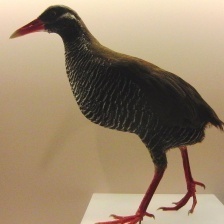
Species: OKINAWA RAIL
Scientific name: GALLIRALLUS OKINAWAE
ImageNet parent category: european_gallinule